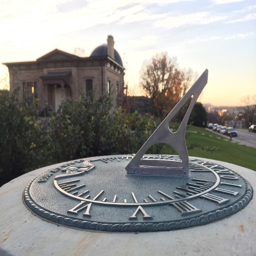
a sundial from the class on the campus